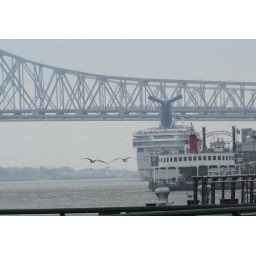
A cruise ship and retro-style car ferry (hopefully not as old as those here in Seattle)